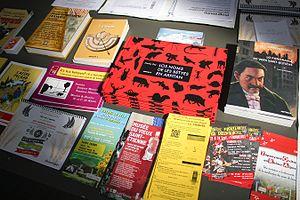
Ouvrages en arpitan
Le gaga ou parler stéphanois est la variante de français régional pratiquée dans la ville française de Saint-Étienne et dans sa région.
Le francoprovençal, parfois appelé de façon militante arpitan pour éviter la confusion avec provençal, est une langue romane parlée en France, en Suisse et en Italie. C’est l’une des trois langues distinctes du groupe linguistique gallo-roman.